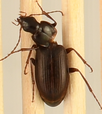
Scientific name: Calathus advena
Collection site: Niwot Ridge NEON (NIWO), plot NIWO_009